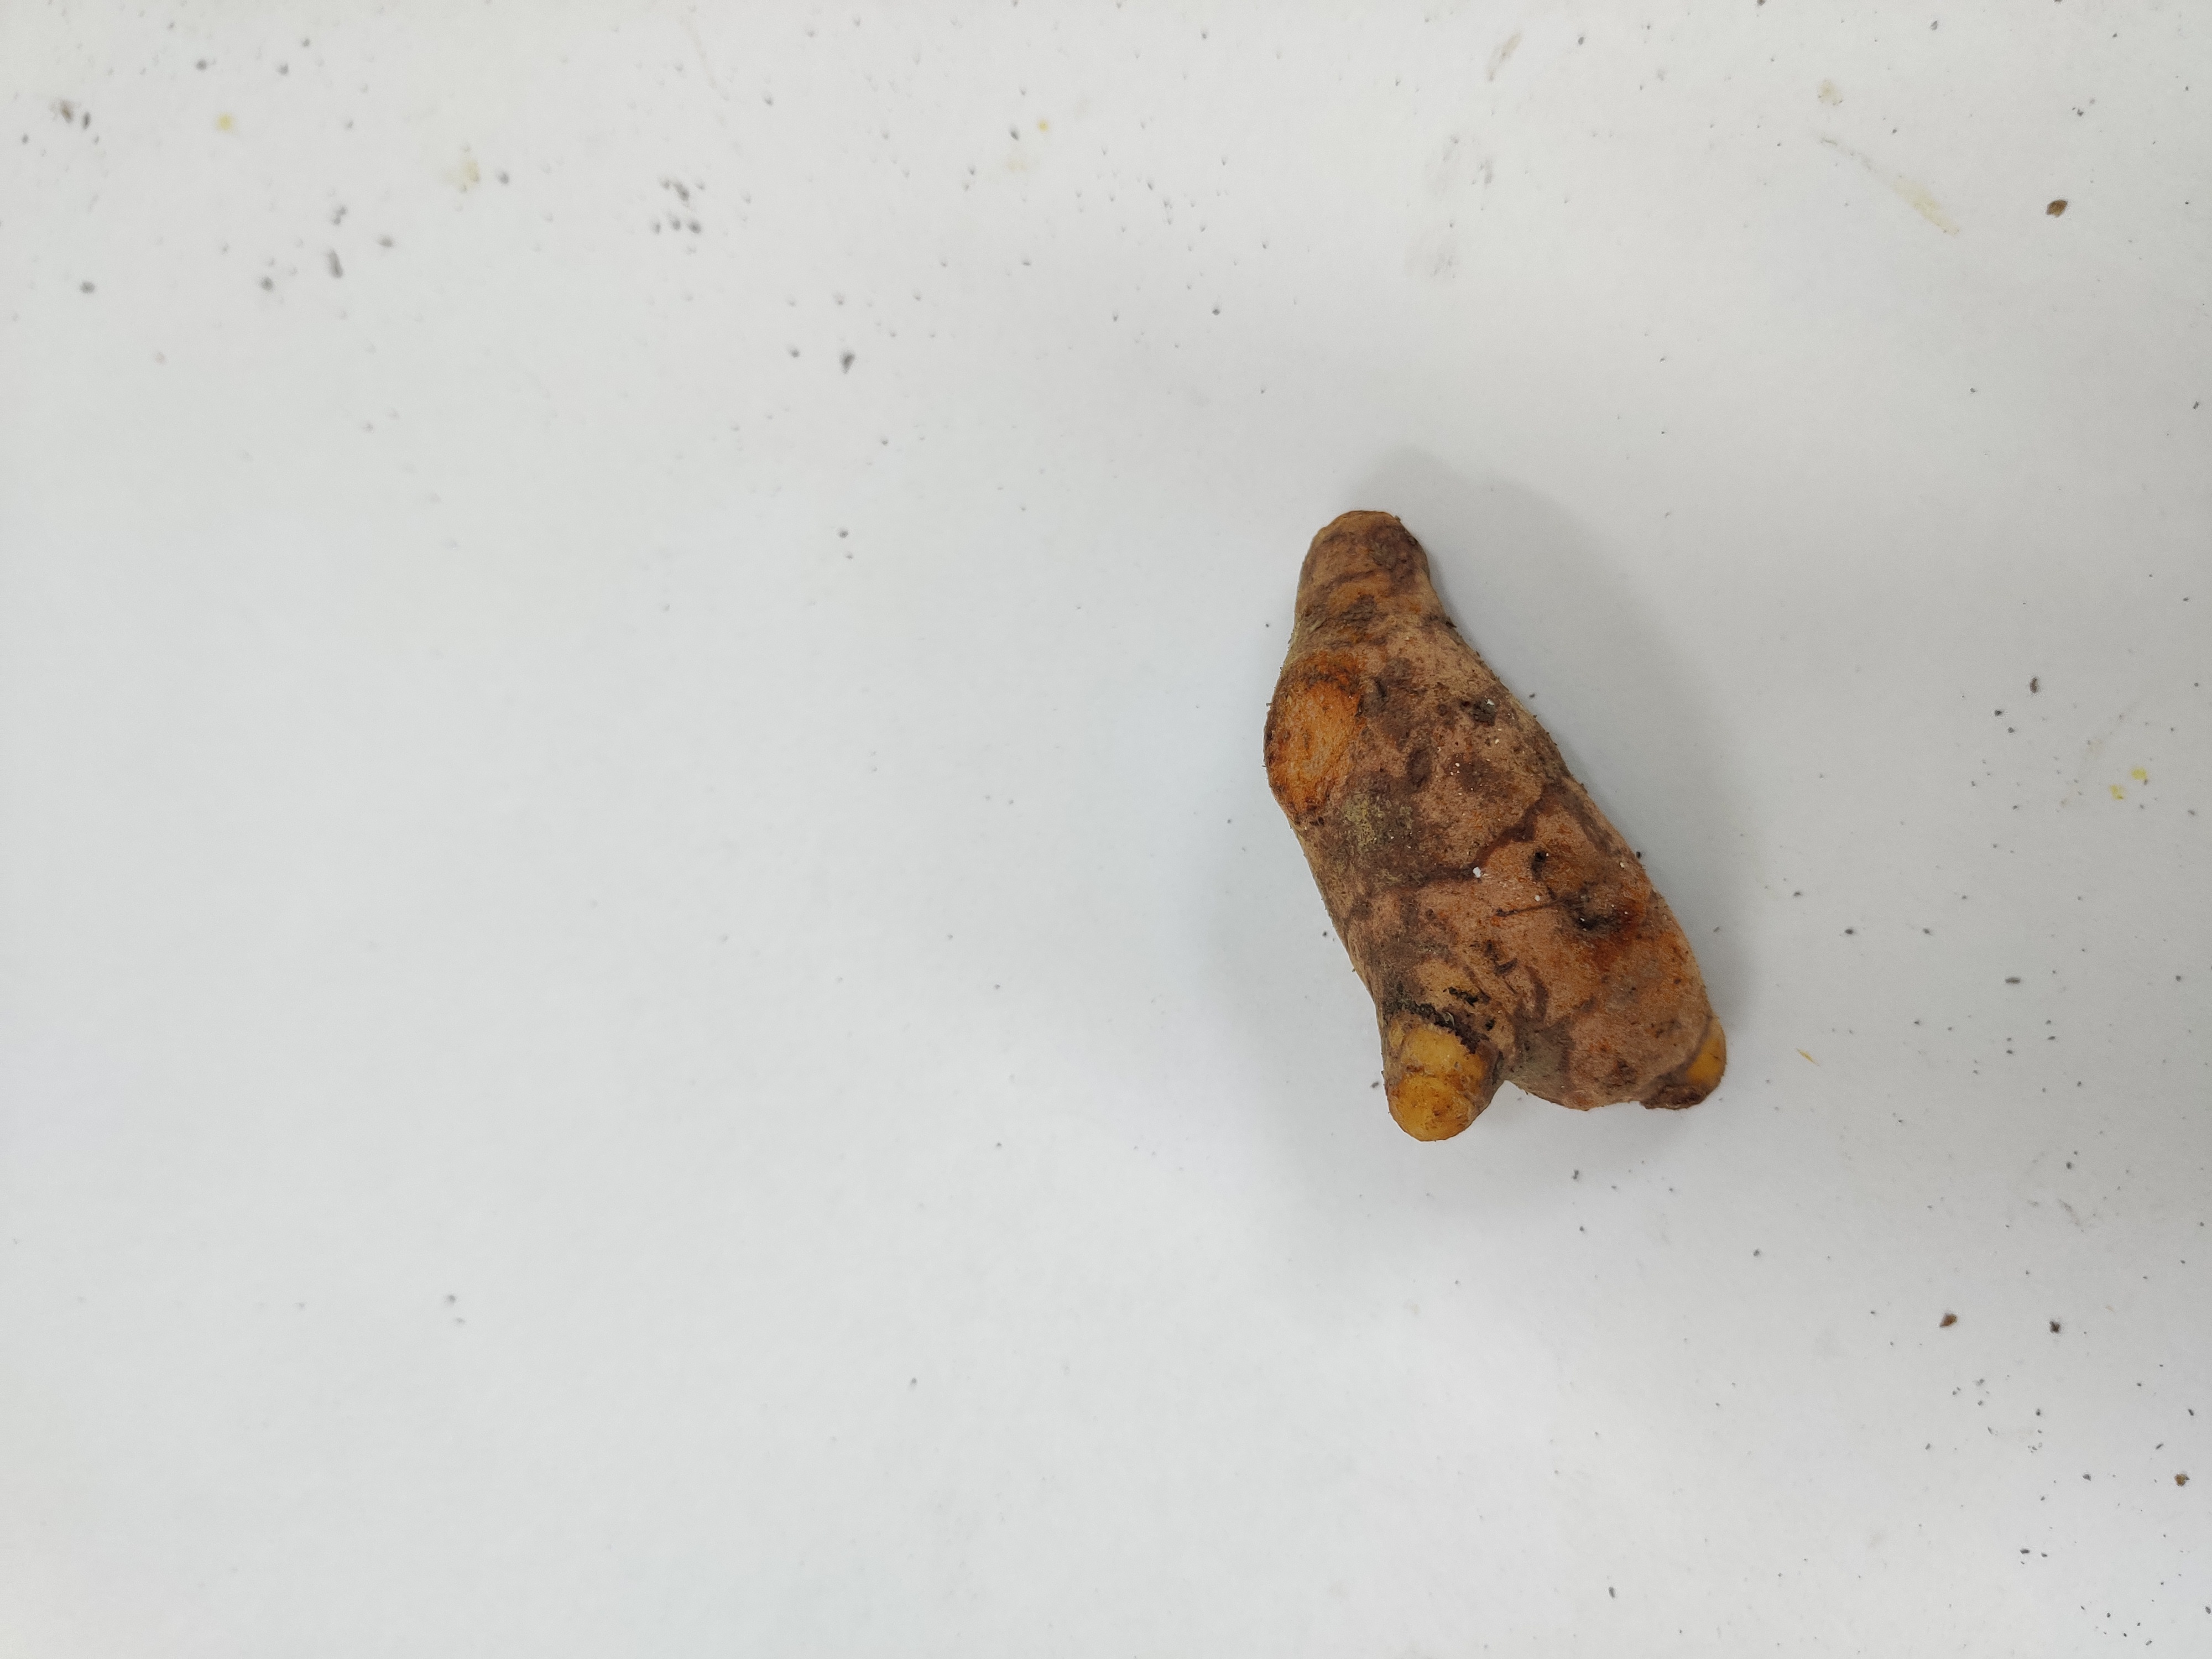
Crop: Turmeric
Condition: Fresh